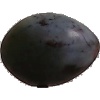
Label: Plum 3